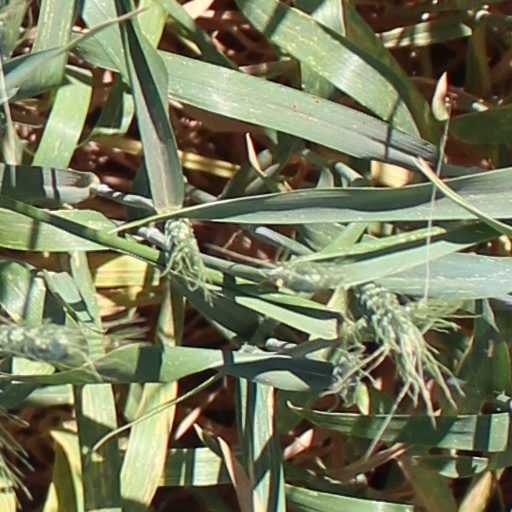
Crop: wheat